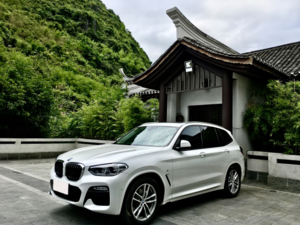
La BMW X3 est un crossover haut de gamme produit par le constructeur allemand BMW.